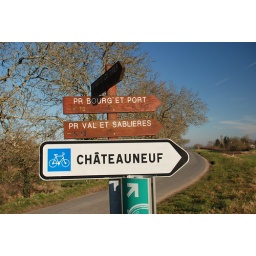
A road sign in St. Benoit, France.